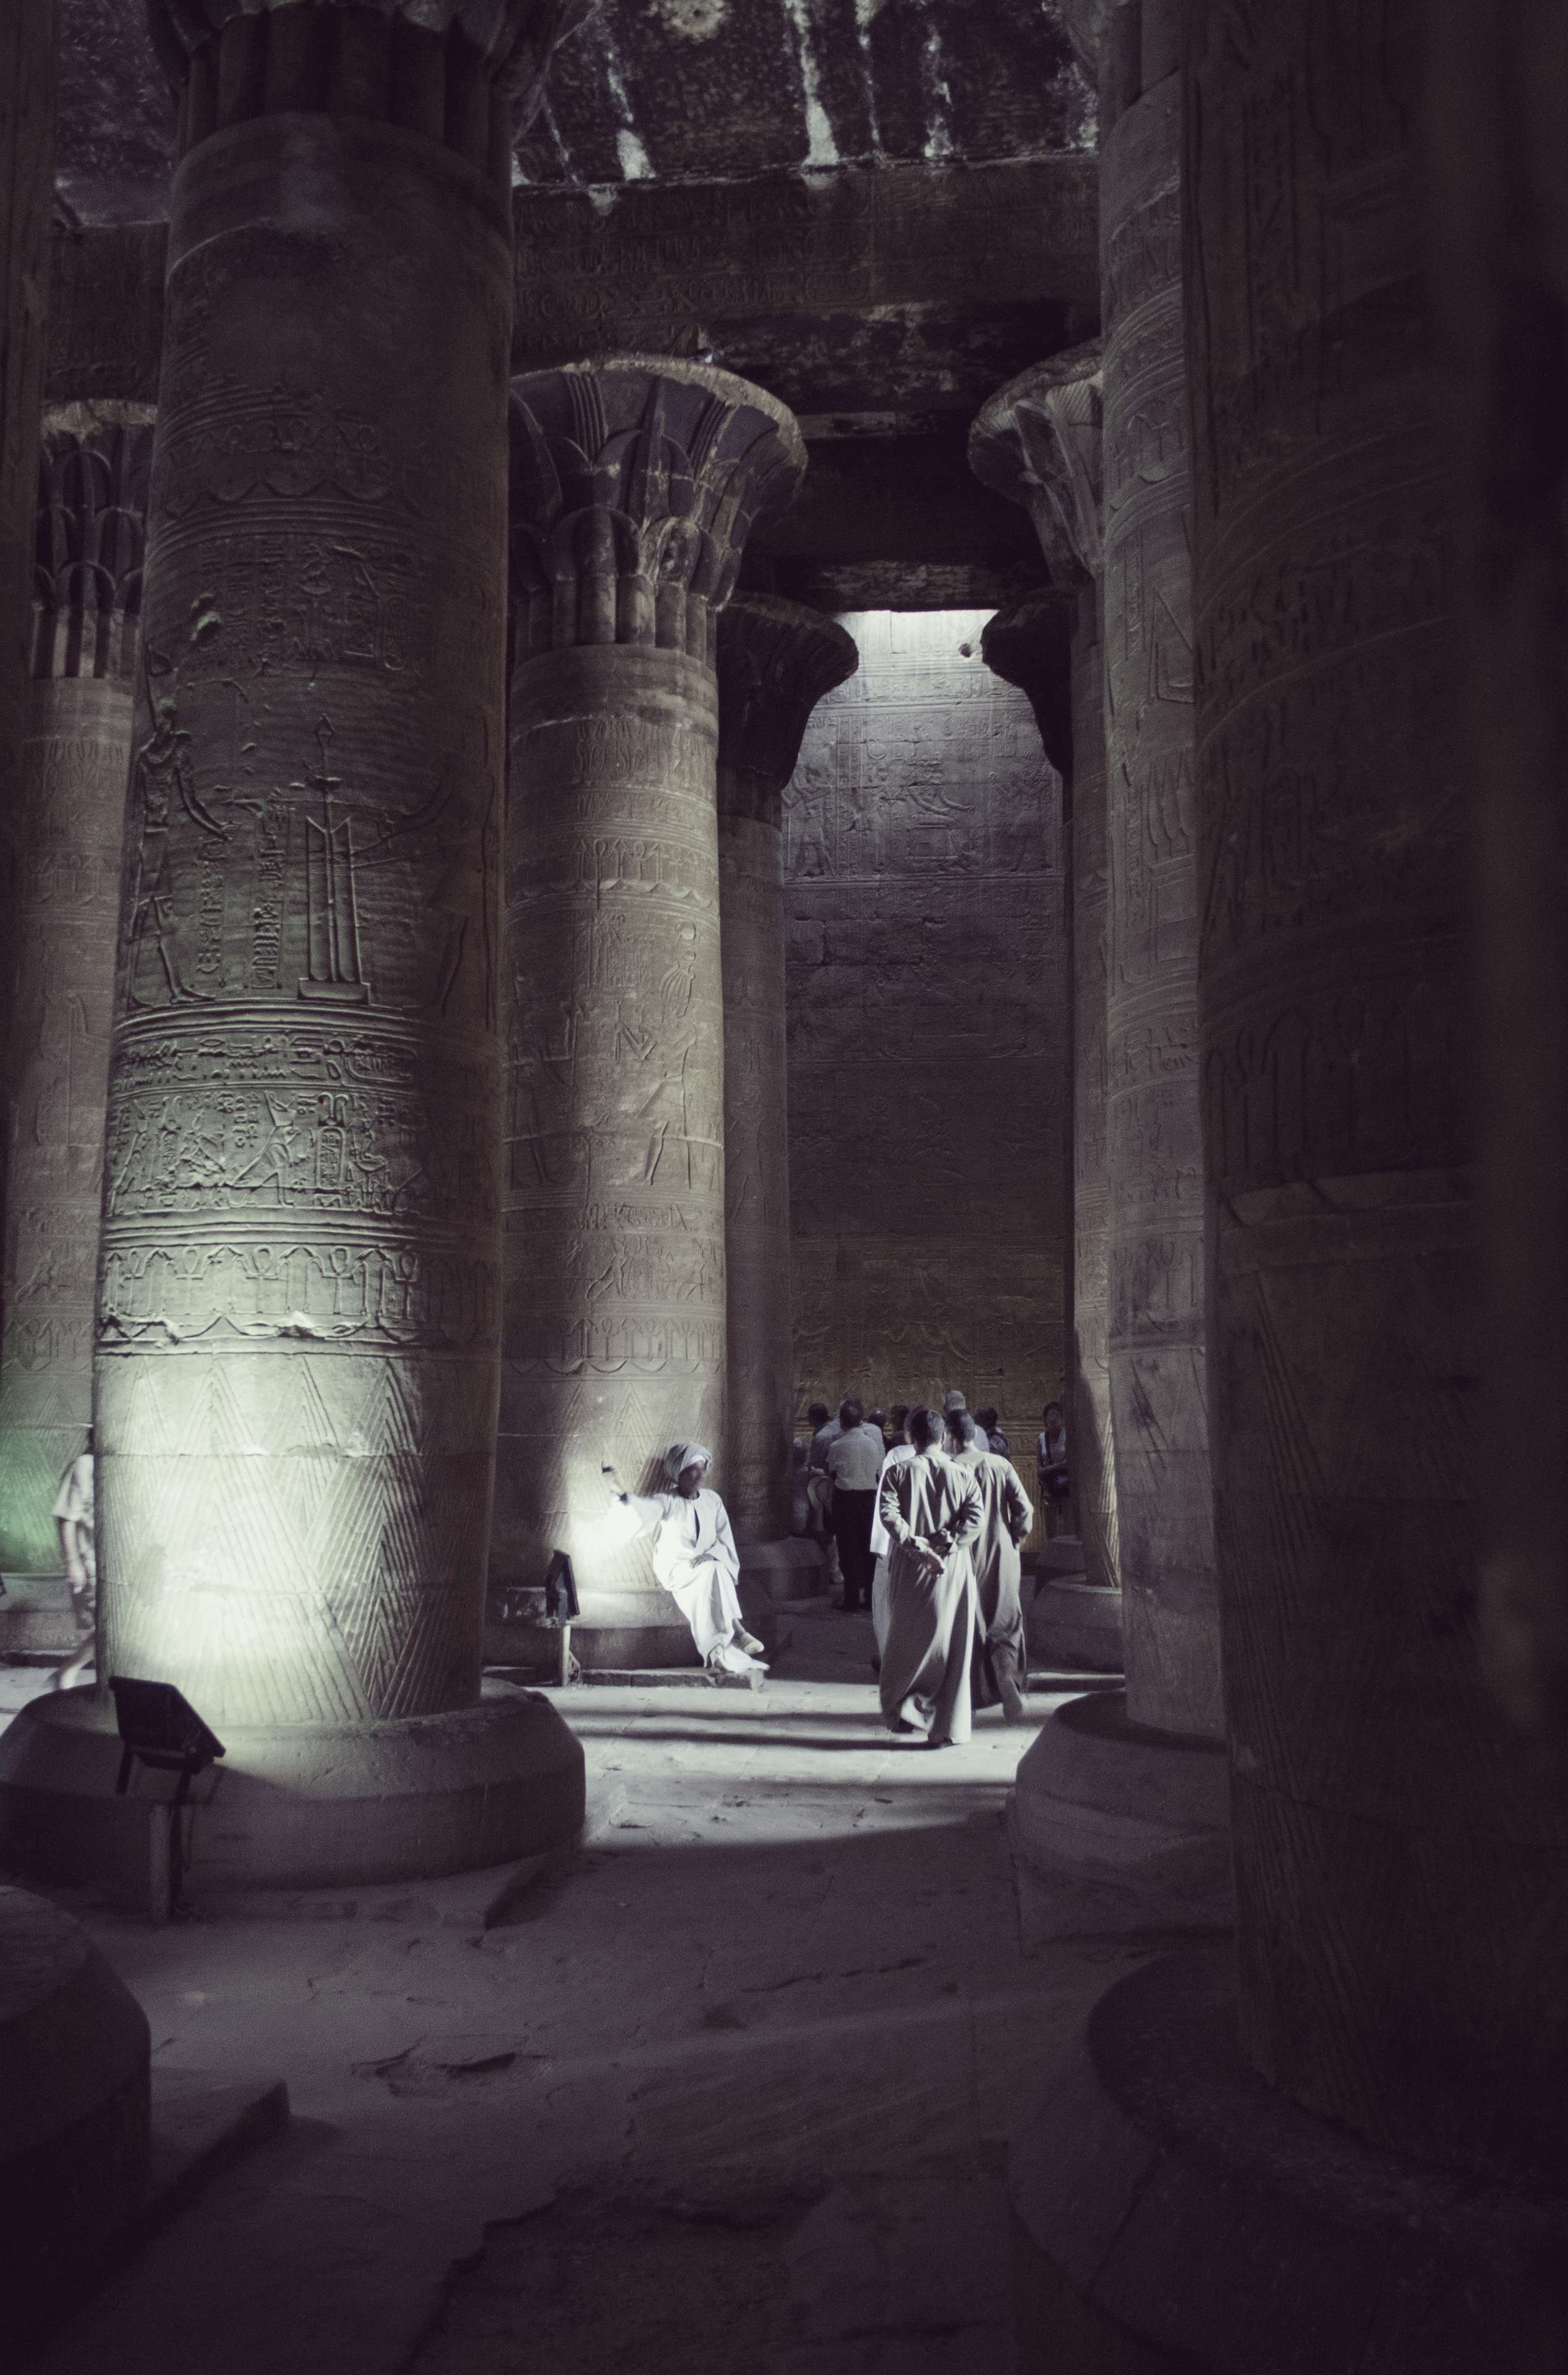
ancient, temple, column, tourist, indoor, black, light, architecture, darkness, room, arch, photography, black and white, monochrome, stock photography, building, history, night, Tints and shades